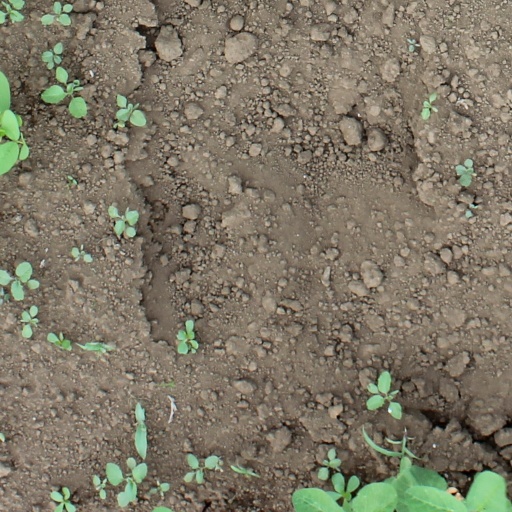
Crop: soybean